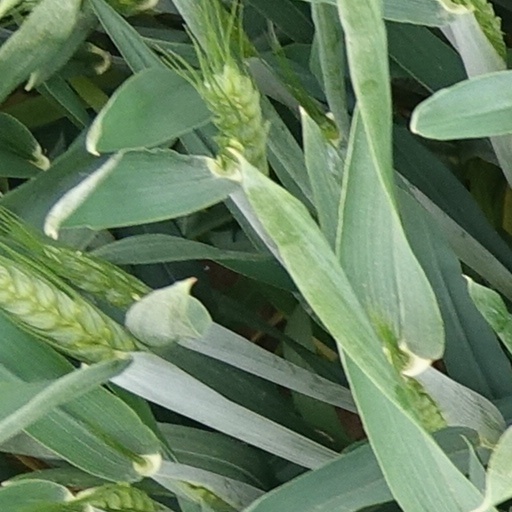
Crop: wheat